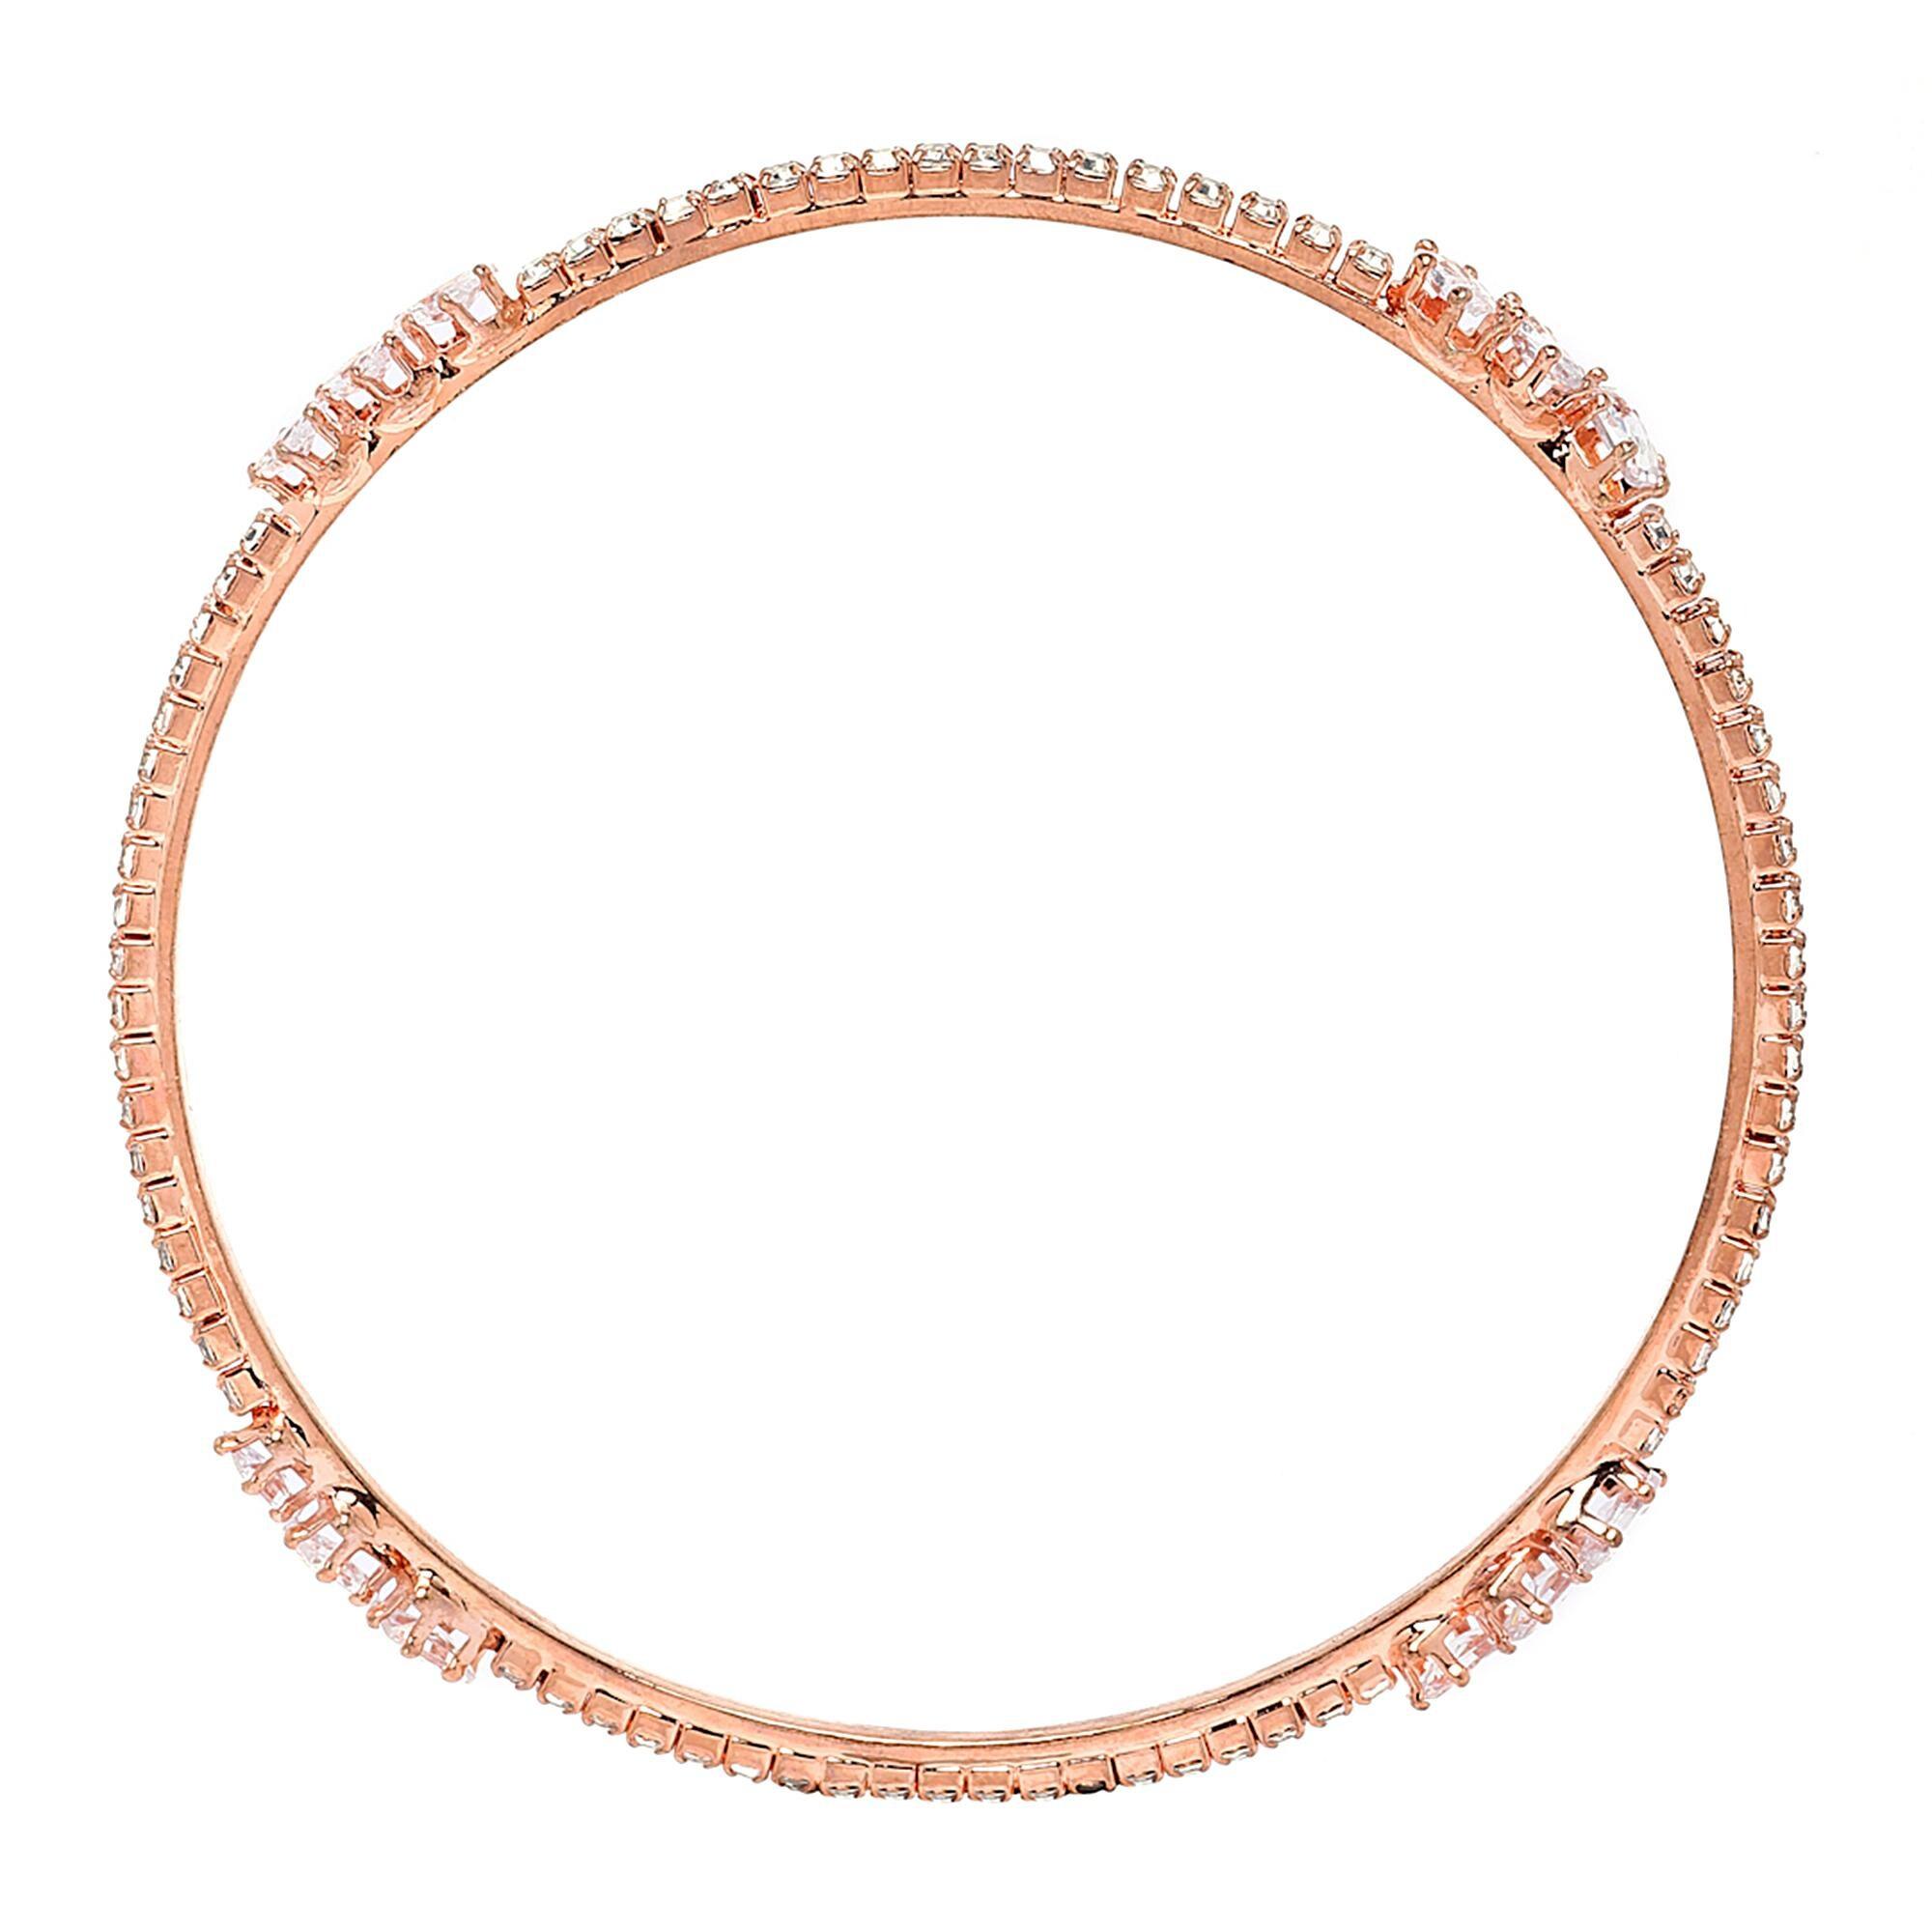
 Zeneme Gold-Plated Brass Rose Golden, White American Diamond Studded Bangles (Set Of 4)
Type: Bangles
Brand: Zeneme
Price: Rs. 429
 Stylish party wear bangles - zeneme fashion jewellery presents these stylish bangles which are suitable for all occasions office wear, wedding and party wear. The colour complements all outfits and may be worn as a statement piece to any occasion. The designer artificial jewellery at zeneme is available in various designs and patterns like floral design, heart shape design, dancing peacock, crystal design and many more. The imitation designer jewellery that will go with your outfit and style up your fashion statement with variable designs and patterns to give you charming and elegant look is available at zeneme. Zeneme has huge collection of designer imitation jewellery like american diamond jewellery collection, gold plated jewellery collection, temple jewellery collection, valentine collection, jewellery combos and many more.
Features: What you get - set of 4 rose gold-plated bangles has white american diamond studded, secured with slip-on closure. ,Luxury gifting idea - give a meaningful and luxurious gift with zeneme jewellery.,Material craftsmanship - finest quality stones and environmentally friendly nonprecious metals are used for making the jewelry set.,Jewellery care - keep the jewellery away from direct heat, water, perfumes, deodorants and other strong chemicals as they may react with the metal or plating.,Nickel free and lead free as per international standards that makes it very skin friendly.,The plating is non-allergic and safe for all environments. . Dimensions - bangle size 2.4 - diameter - 5.715 cm, circumference - 17.9324 cm bangle size 2.6 - diameter - 6.0325 cm, circumference - 18.9484 cm bangle size 2.8 - diameter - 6.35 cm, circumfere,Store the jewellry when not in use in a storage box or a cloth pouch to retain its shine.,It is safe for wearing for long hours. Exquisite handwork is required since some crystals are too small to pick my fingers, really hard and time-consuming.
Included: Set Of 4 X American Diamond Studded Bangles Jewellery Set